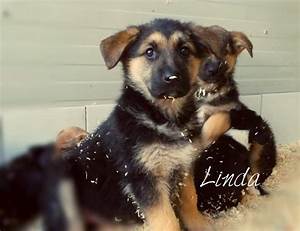
Label: cane